Ethnic broadcasting in China

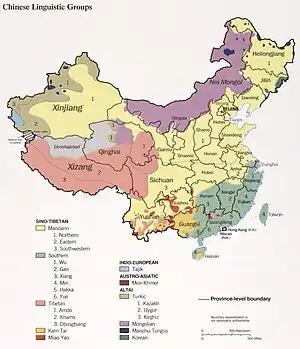
Map of ethnic groups in China

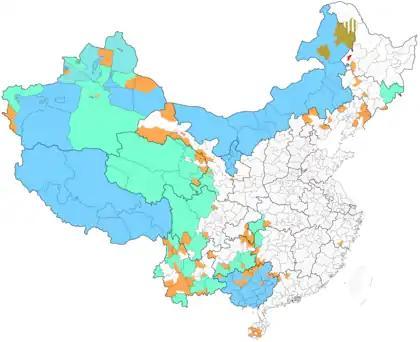
Autonomous administrative divisions of China

On television there are dubbed versions of the main central news programme "Xinwen Lianbo" in minority languages.